Question: Please indicate a possible affordance area of the bed that can be used for lying down
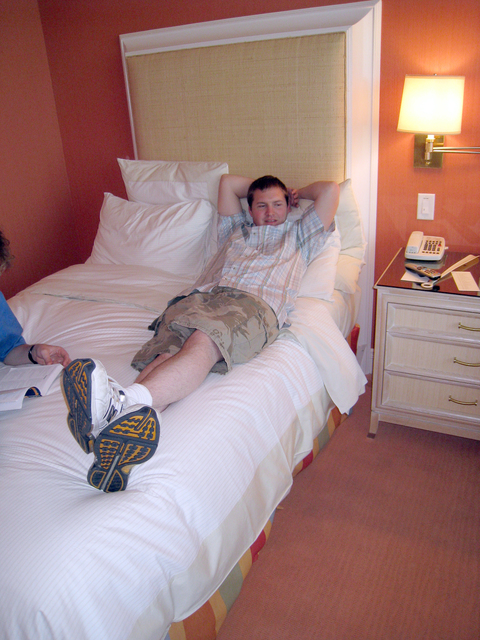
Answer: [0.3768, 254.192, 361.068, 638.995]